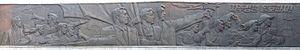
Le Monument à la fondation du Parti se trouve à Pyongyang en Corée du Nord. Il représente une faucille, un marteau et un pinceau de calligraphie qui symbolisent respectivement les paysans, les ouvriers et les intellectuels. Il mesure 50 m de haut pour symboliser le 50ᵉ anniversaire de la fondation du Parti du travail de Corée. Le nombre de dalles formant la ceinture entourant le monument et son diamètre correspond à la date de naissance de Kim Jong-il. L'inscription sur la ceinture extérieure signifie : « Les organisateurs de la victoire du peuple coréen et le chef du Parti du travail de Corée ! ». À l'intérieur de la ceinture sont présents trois reliefs en bronze avec chacun une signification distincte : La racine historique du parti, l'unité des personnes sous le Parti et la vision du Parti pour un avenir progressif. Deux bâtiments en forme de drapeau rouge avec des lettres formant les mots « Toujours victorieux » entourent le monument.